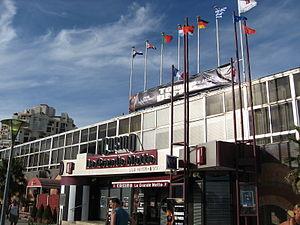
Casino de La Grande-Motte (France)
La Grande-Motte est une commune française située dans le département de l'Hérault en région Occitanie. Ses habitants sont les Grand-Mottois. Station balnéaire et port de plaisance à proximité de Montpellier, dont les travaux ont démarré en 1965 sur un terrain vierge lors de la « mission Racine », la Grande-Motte se caractérise par une grande homogénéité architecturale, dont les éléments les plus visibles sont les immeubles en forme de pyramides. La station accueille environ 120 000 touristes par an.